Question: Please indicate a possible affordance area of the baseball bat that can be used for hitting
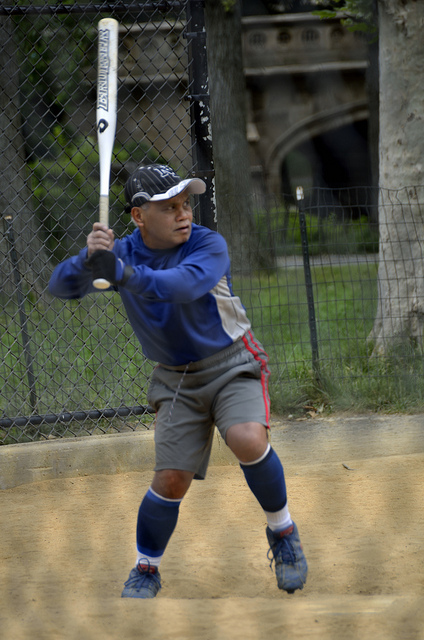
Answer: [92.5, 17.5, 125.5, 115.5]